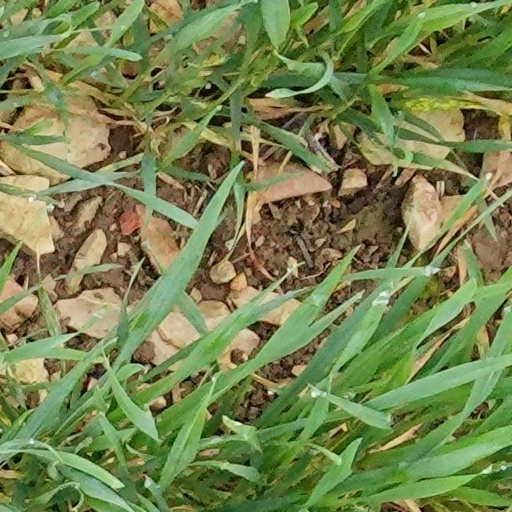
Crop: wheat